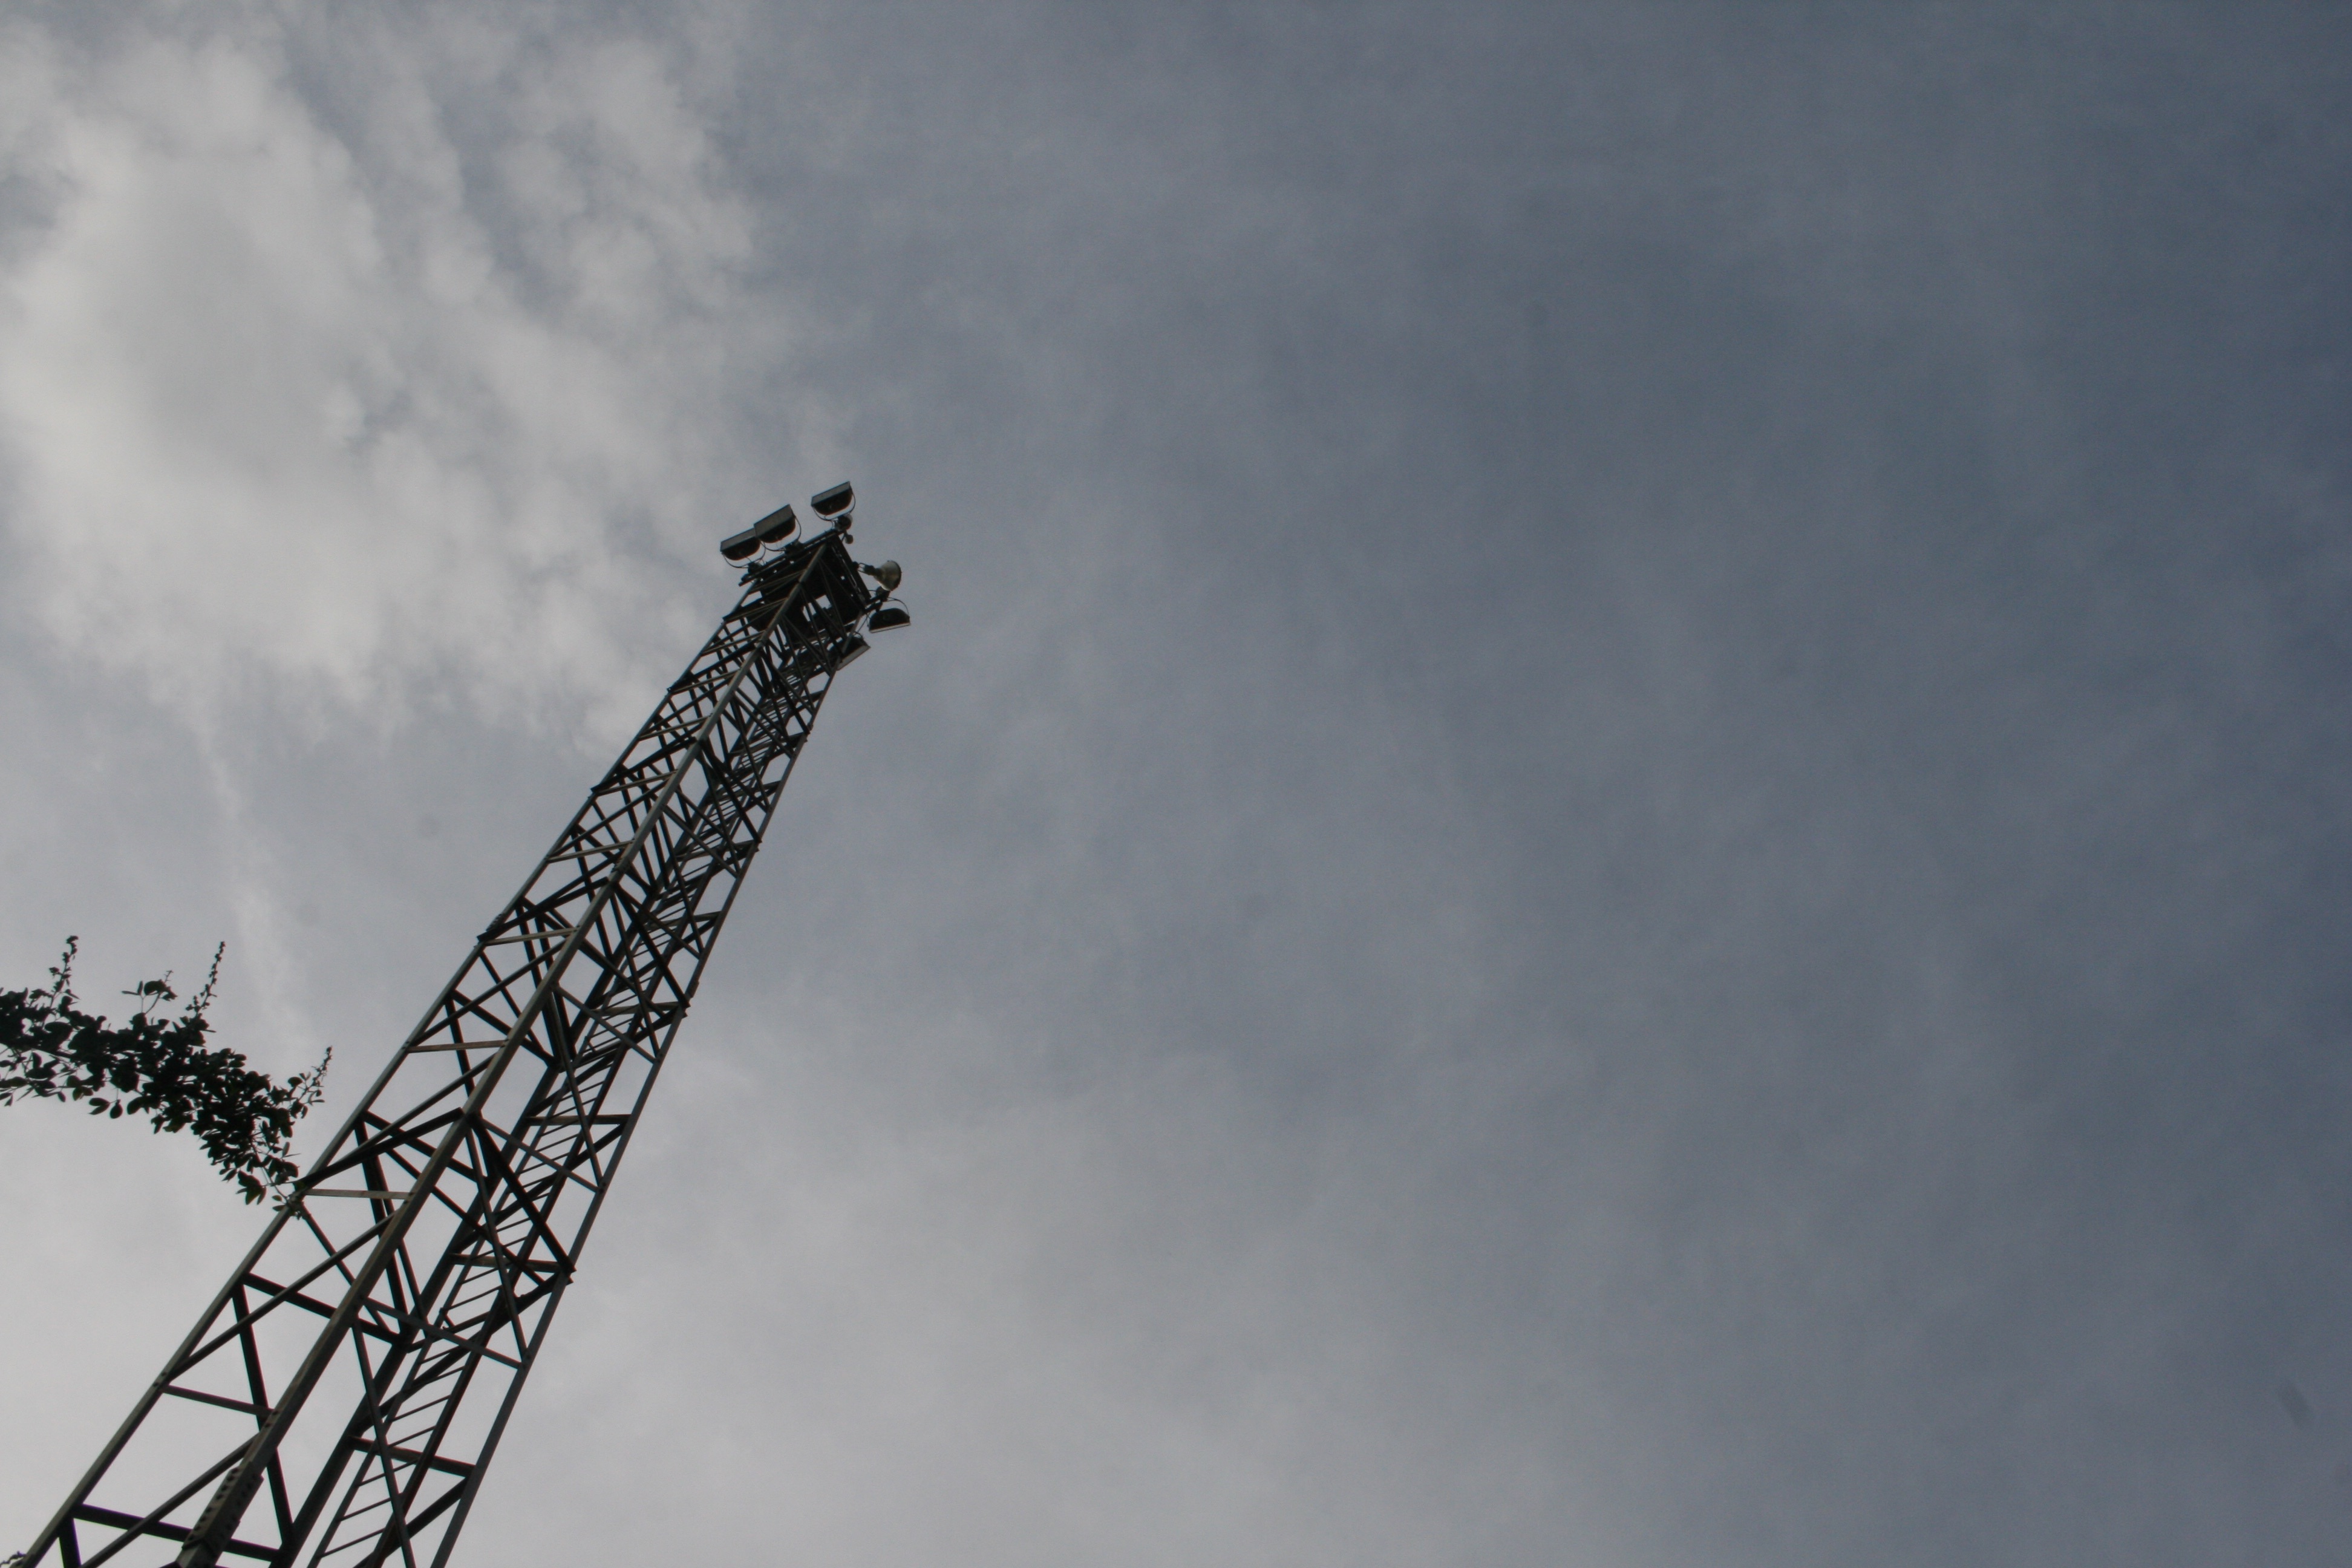
cloud, sky, tower, meteorological phenomenon, atmosphere of earth